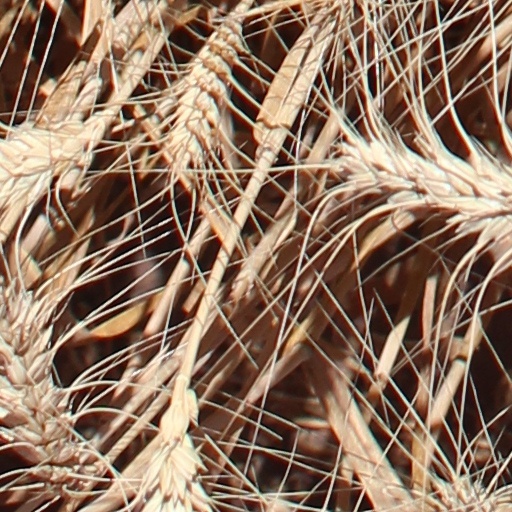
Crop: wheat